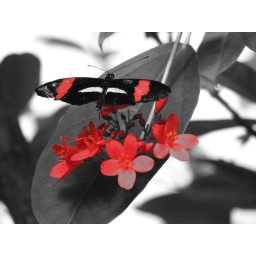
butterfly in red